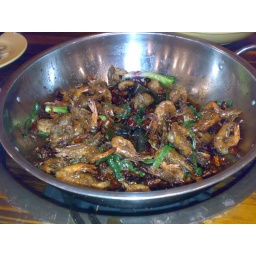
xiang la shrimp in red bull restaurant